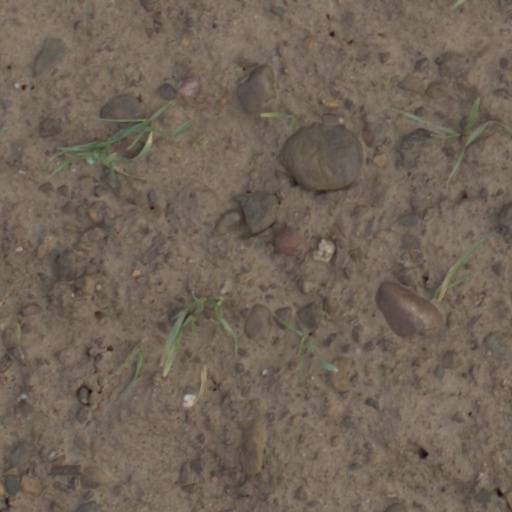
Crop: wheat